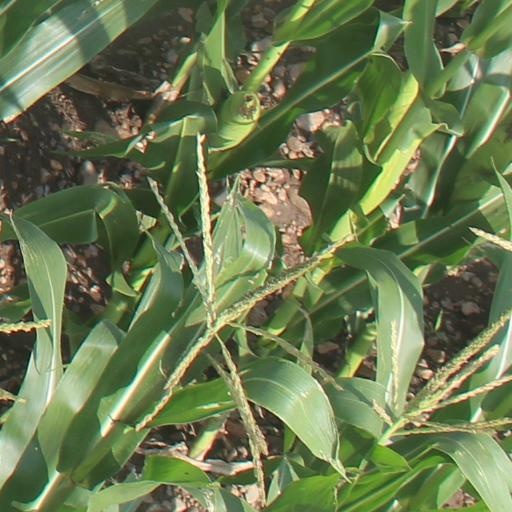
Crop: maize; corn